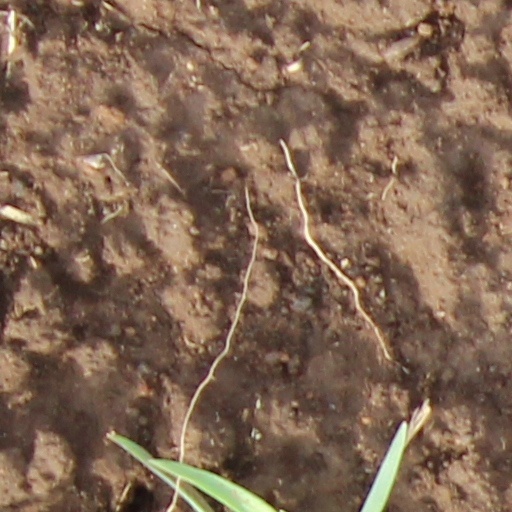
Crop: wheat